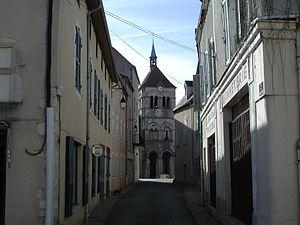
Clocher de l'abbatiale Saint-Léger d'Ébreuil (Allier) vu de la rue de la Porte-Charrat (côté nord).